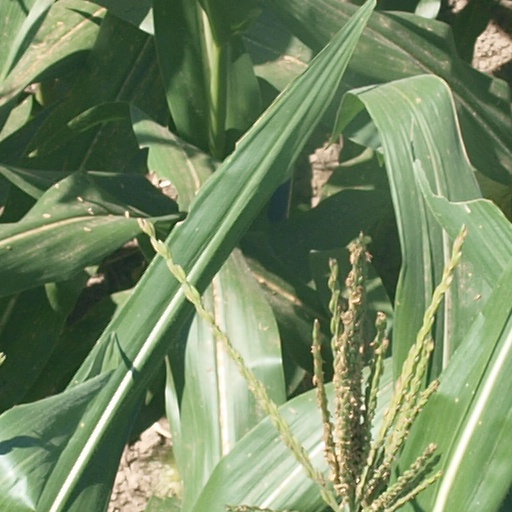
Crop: maize; corn